Grand Maket Rossiya

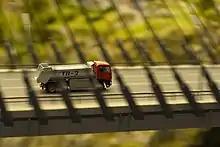
Wirelessly powered model car at Grand Maket Rossiya

The model presents an image of everyday life in Russia, realized through models. These everyday situations represent different human activities, such as work, leisure, sports, studying, military service, country life, travel, mass celebrations and even an attempt to escape from prison. Ground transportation is represented by various kinds of cars and trucks, trams, buses, trains, and agricultural, construction and military equipment. Visitors have an opportunity to set things in motion on the model by pushing interactive buttons placed around the layout.